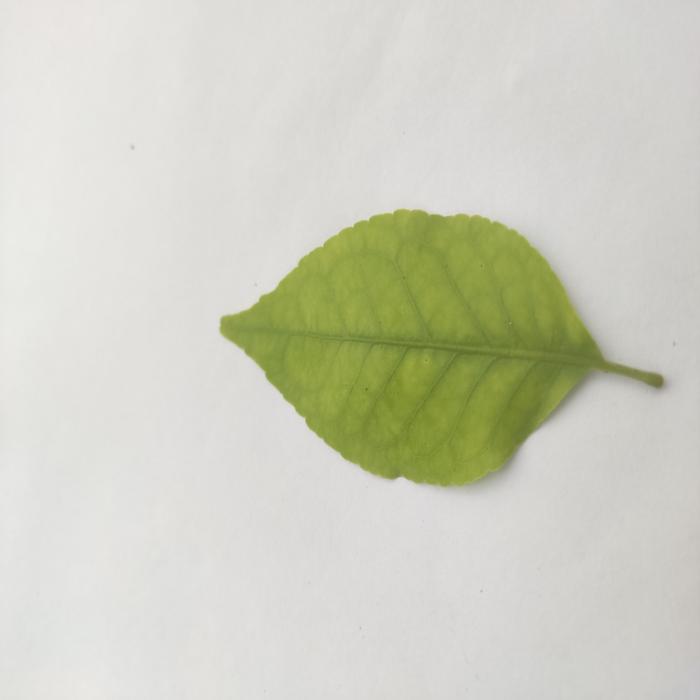
Crop: Aegle Marmelos
Leaf condition: Cercospora_Leaf